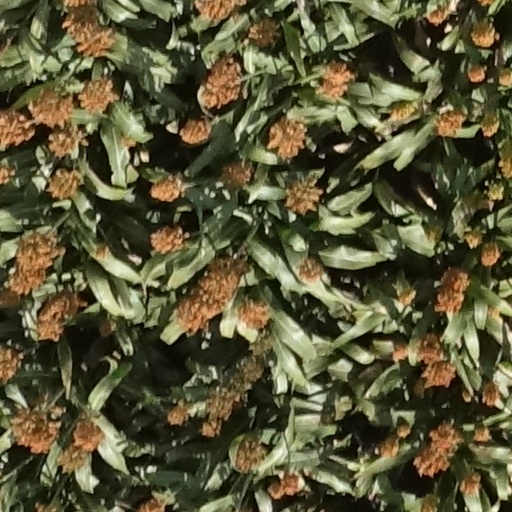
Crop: sorghum